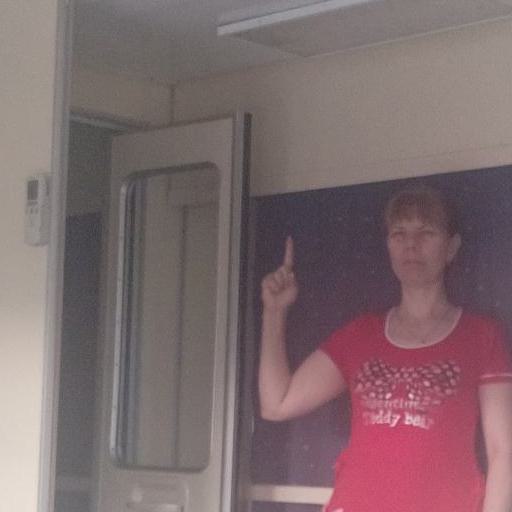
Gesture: one